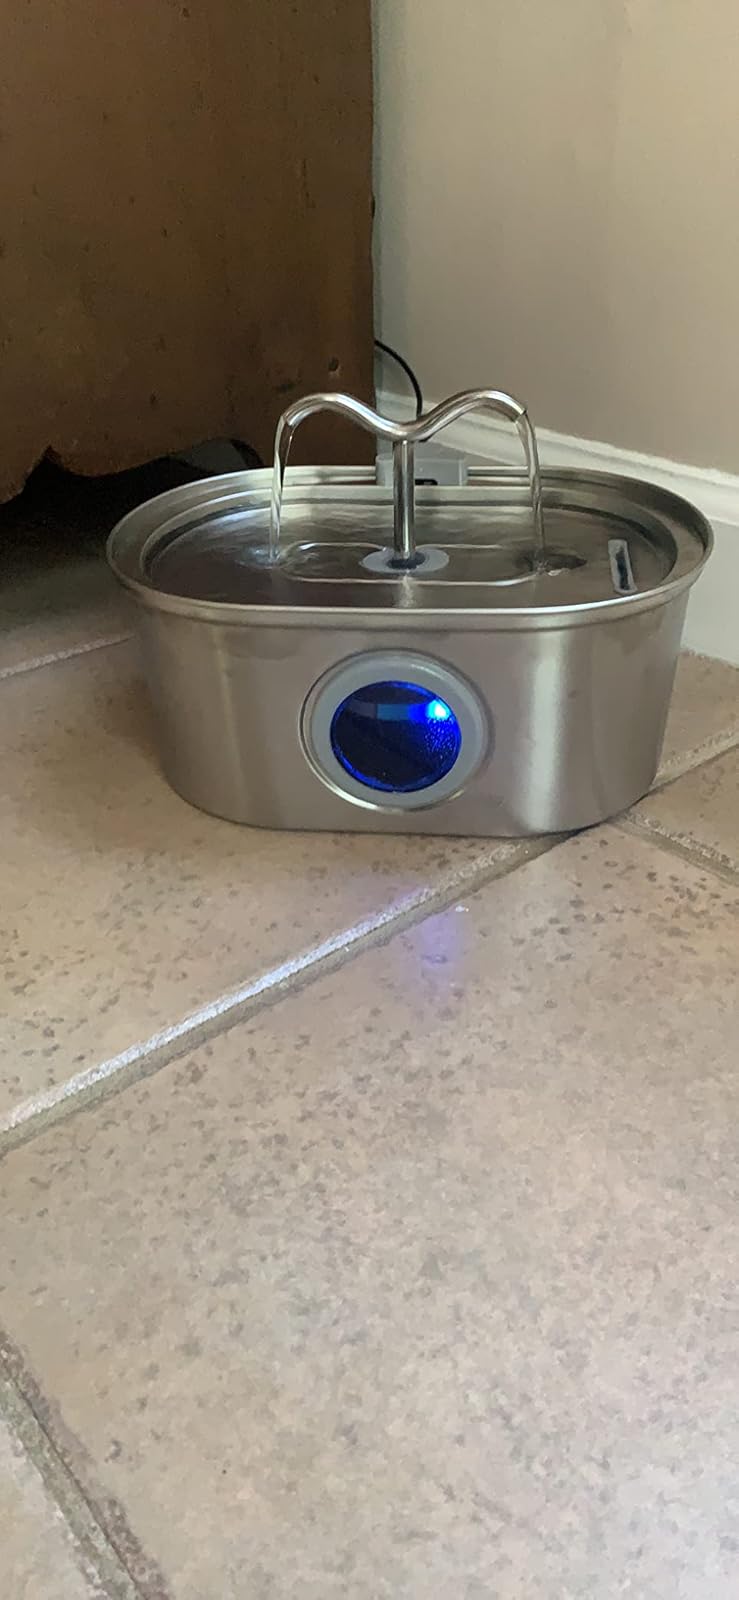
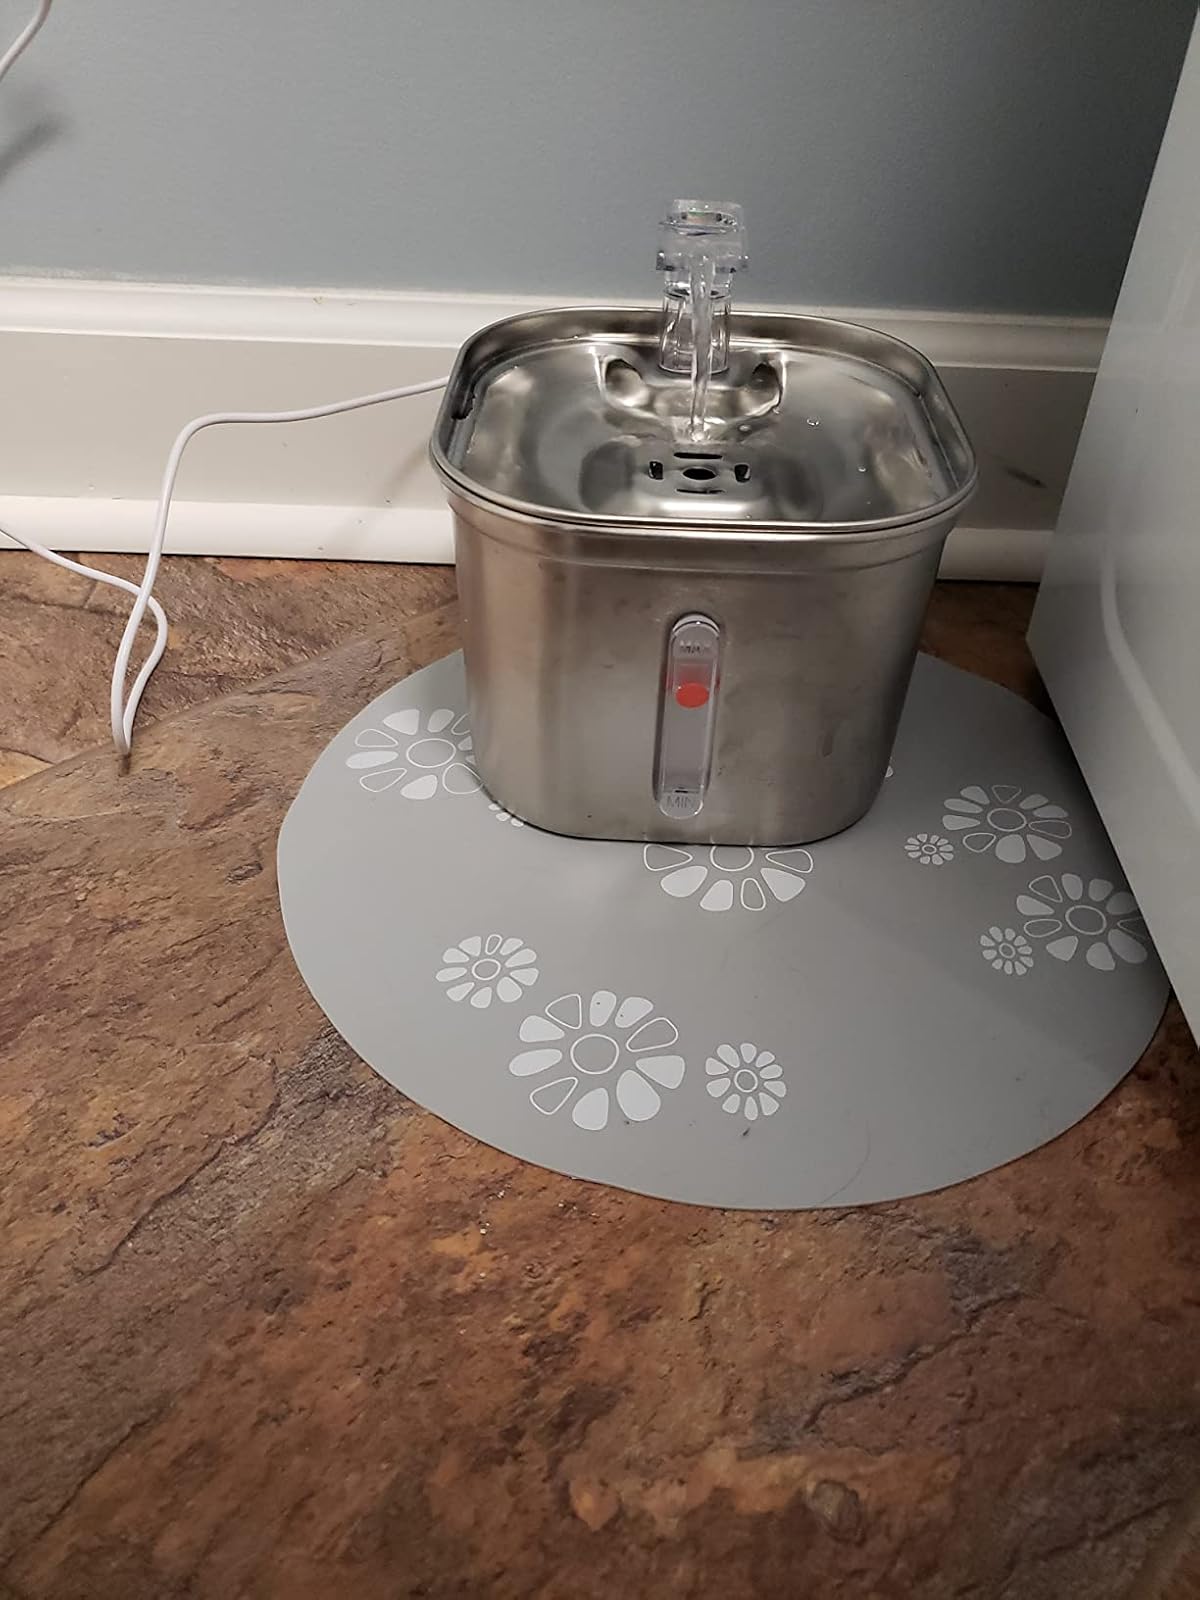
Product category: items_bowl
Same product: no